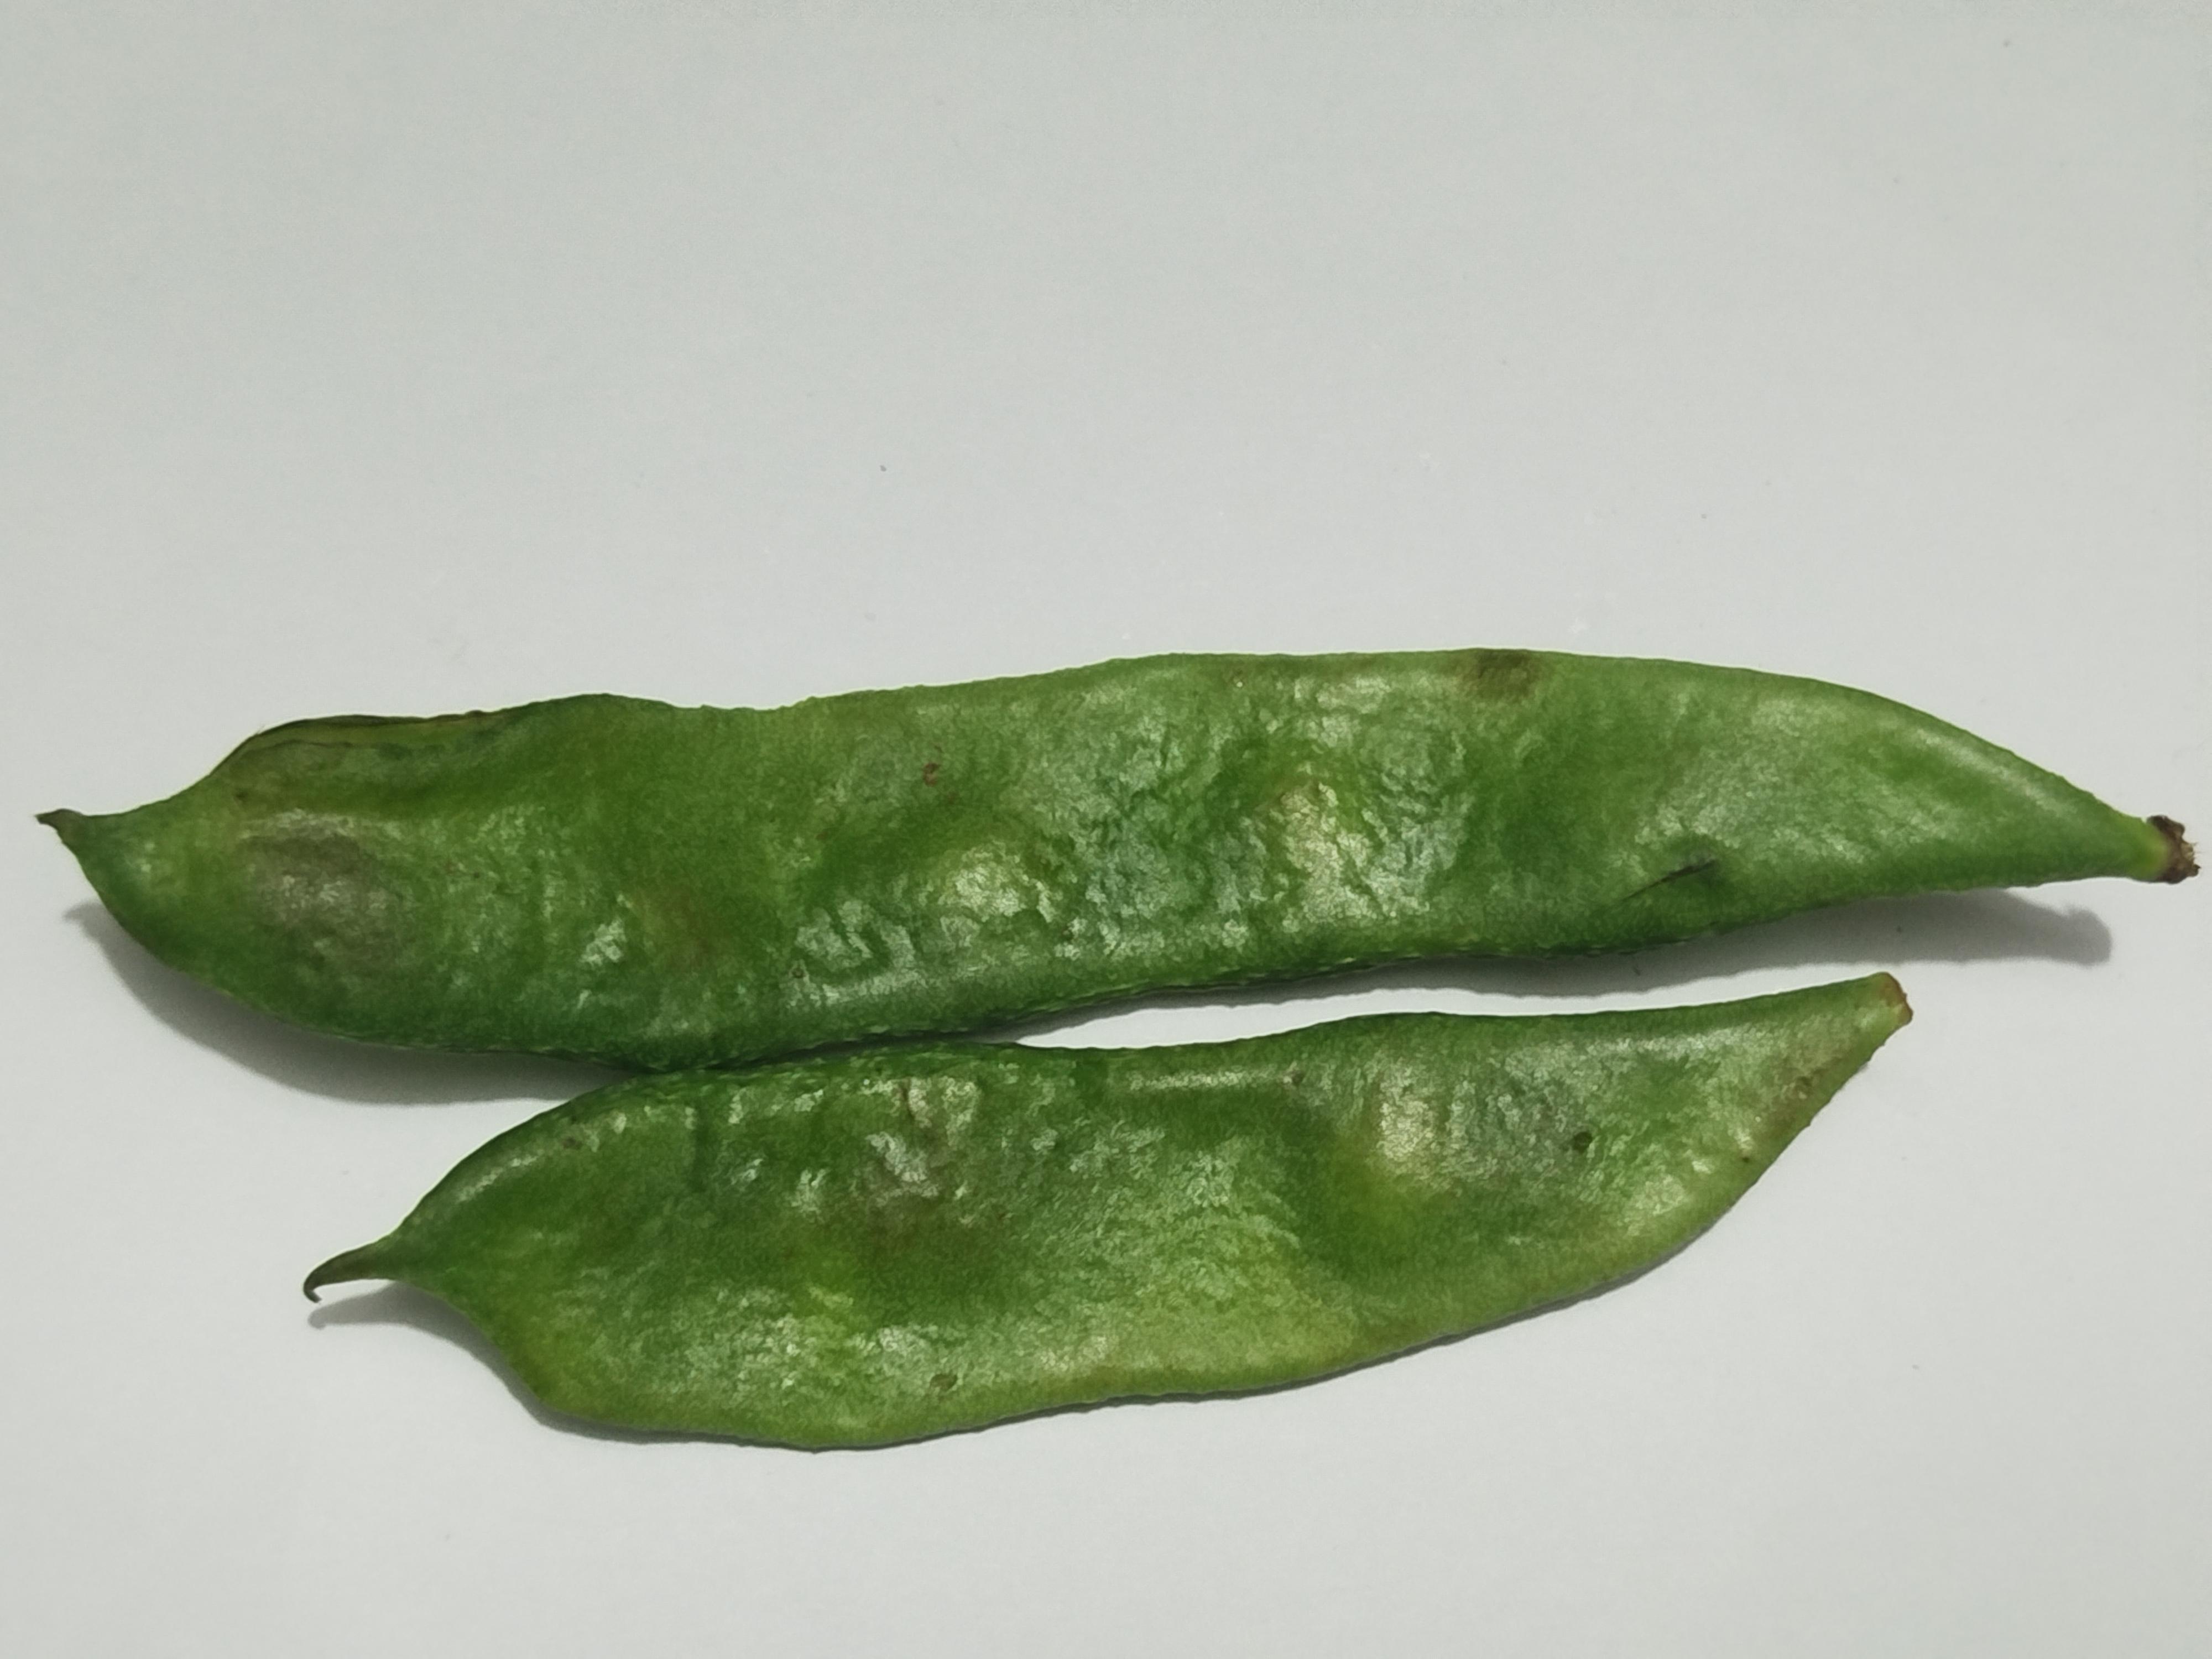
Label: Bean